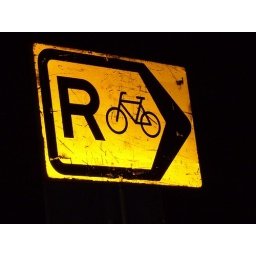
there are soooo many bicycles in amsterdam, that they have their own street signs and even stop lights!